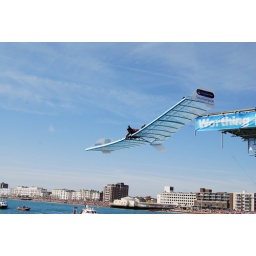
Jason Bradbury in his flying machine !